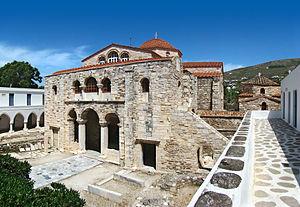
Panagia Ekatondapyliani, Parikia, Paros, Grèce.
La basilique de la Panaghia Katapoliani ou basilique de la Panaghia Ekatontapyliani située à Parikiá, port et ville principale de Paros, est le plus grand sanctuaire paléochrétien des Cyclades et le troisième plus grand de Grèce. Sa fondation remonte au IVᵉ siècle et le bâtiment actuel date du VIᵉ siècle.
Justinien ou Justinien le Grand, né vers 482 à Tauresium, près de Justiniana Prima en Illyrie, et mort le 15 novembre 565 à Constantinople, est un empereur romain d'Orient ayant régné de 527 jusqu'à sa mort. Il est l'une des principales figures de l'Antiquité tardive. Que ce soit sur le plan du régime législatif, de l'expansion des frontières de l'Empire ou de la politique religieuse, il a laissé une œuvre considérable.
Paros est une île de la mer Égée et un dème de Grèce. Elle se trouve à l'ouest de Naxos dans l'archipel des Cyclades dont elle est la troisième plus grande île par sa superficie ainsi que principal carrefour maritime. Parikiá est la plus grande ville et le port principal de l'île. Ses habitants sont les Pariens.